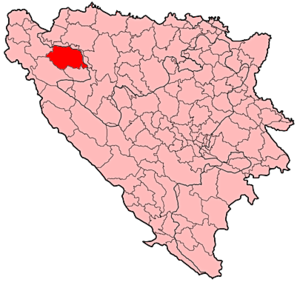
Sanski Most est une ville et une municipalité de Bosnie-Herzégovine située dans le canton d'Una-Sana et dans la Fédération de Bosnie-et-Herzégovine. Selon les premiers résultats du recensement bosnien de 2013, la ville intra muros compte 19 745 habitants et la municipalité 47 359.